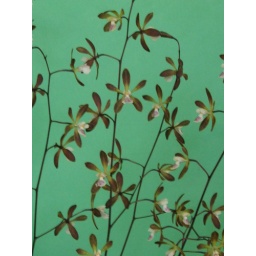
Though the single flowers are not startling, the graceful form of the plant in bloom is eye catching.